COVID-19 pandemic in Maryland

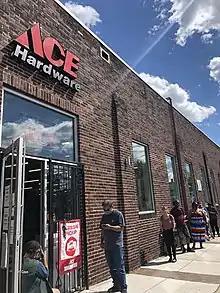
Customers lined up outside ACE Hardware in Baltimore practicing social distancing.

On June 3, Hogan announced Stage 2 of the reopening plan would be effective June 5 at 5:00 pm. On July 29, Hogan expanded his previous face covering order. Effective July 31 at 5:00 pm everyone older than 5 years old must wear face coverings inside all buildings where the public has access, on any public transportation, outside when unable to socially distance, obtaining healthcare services, engaged in work in any area where interaction with others is likely (including commercial office space), and where food is prepared and/or packaged.